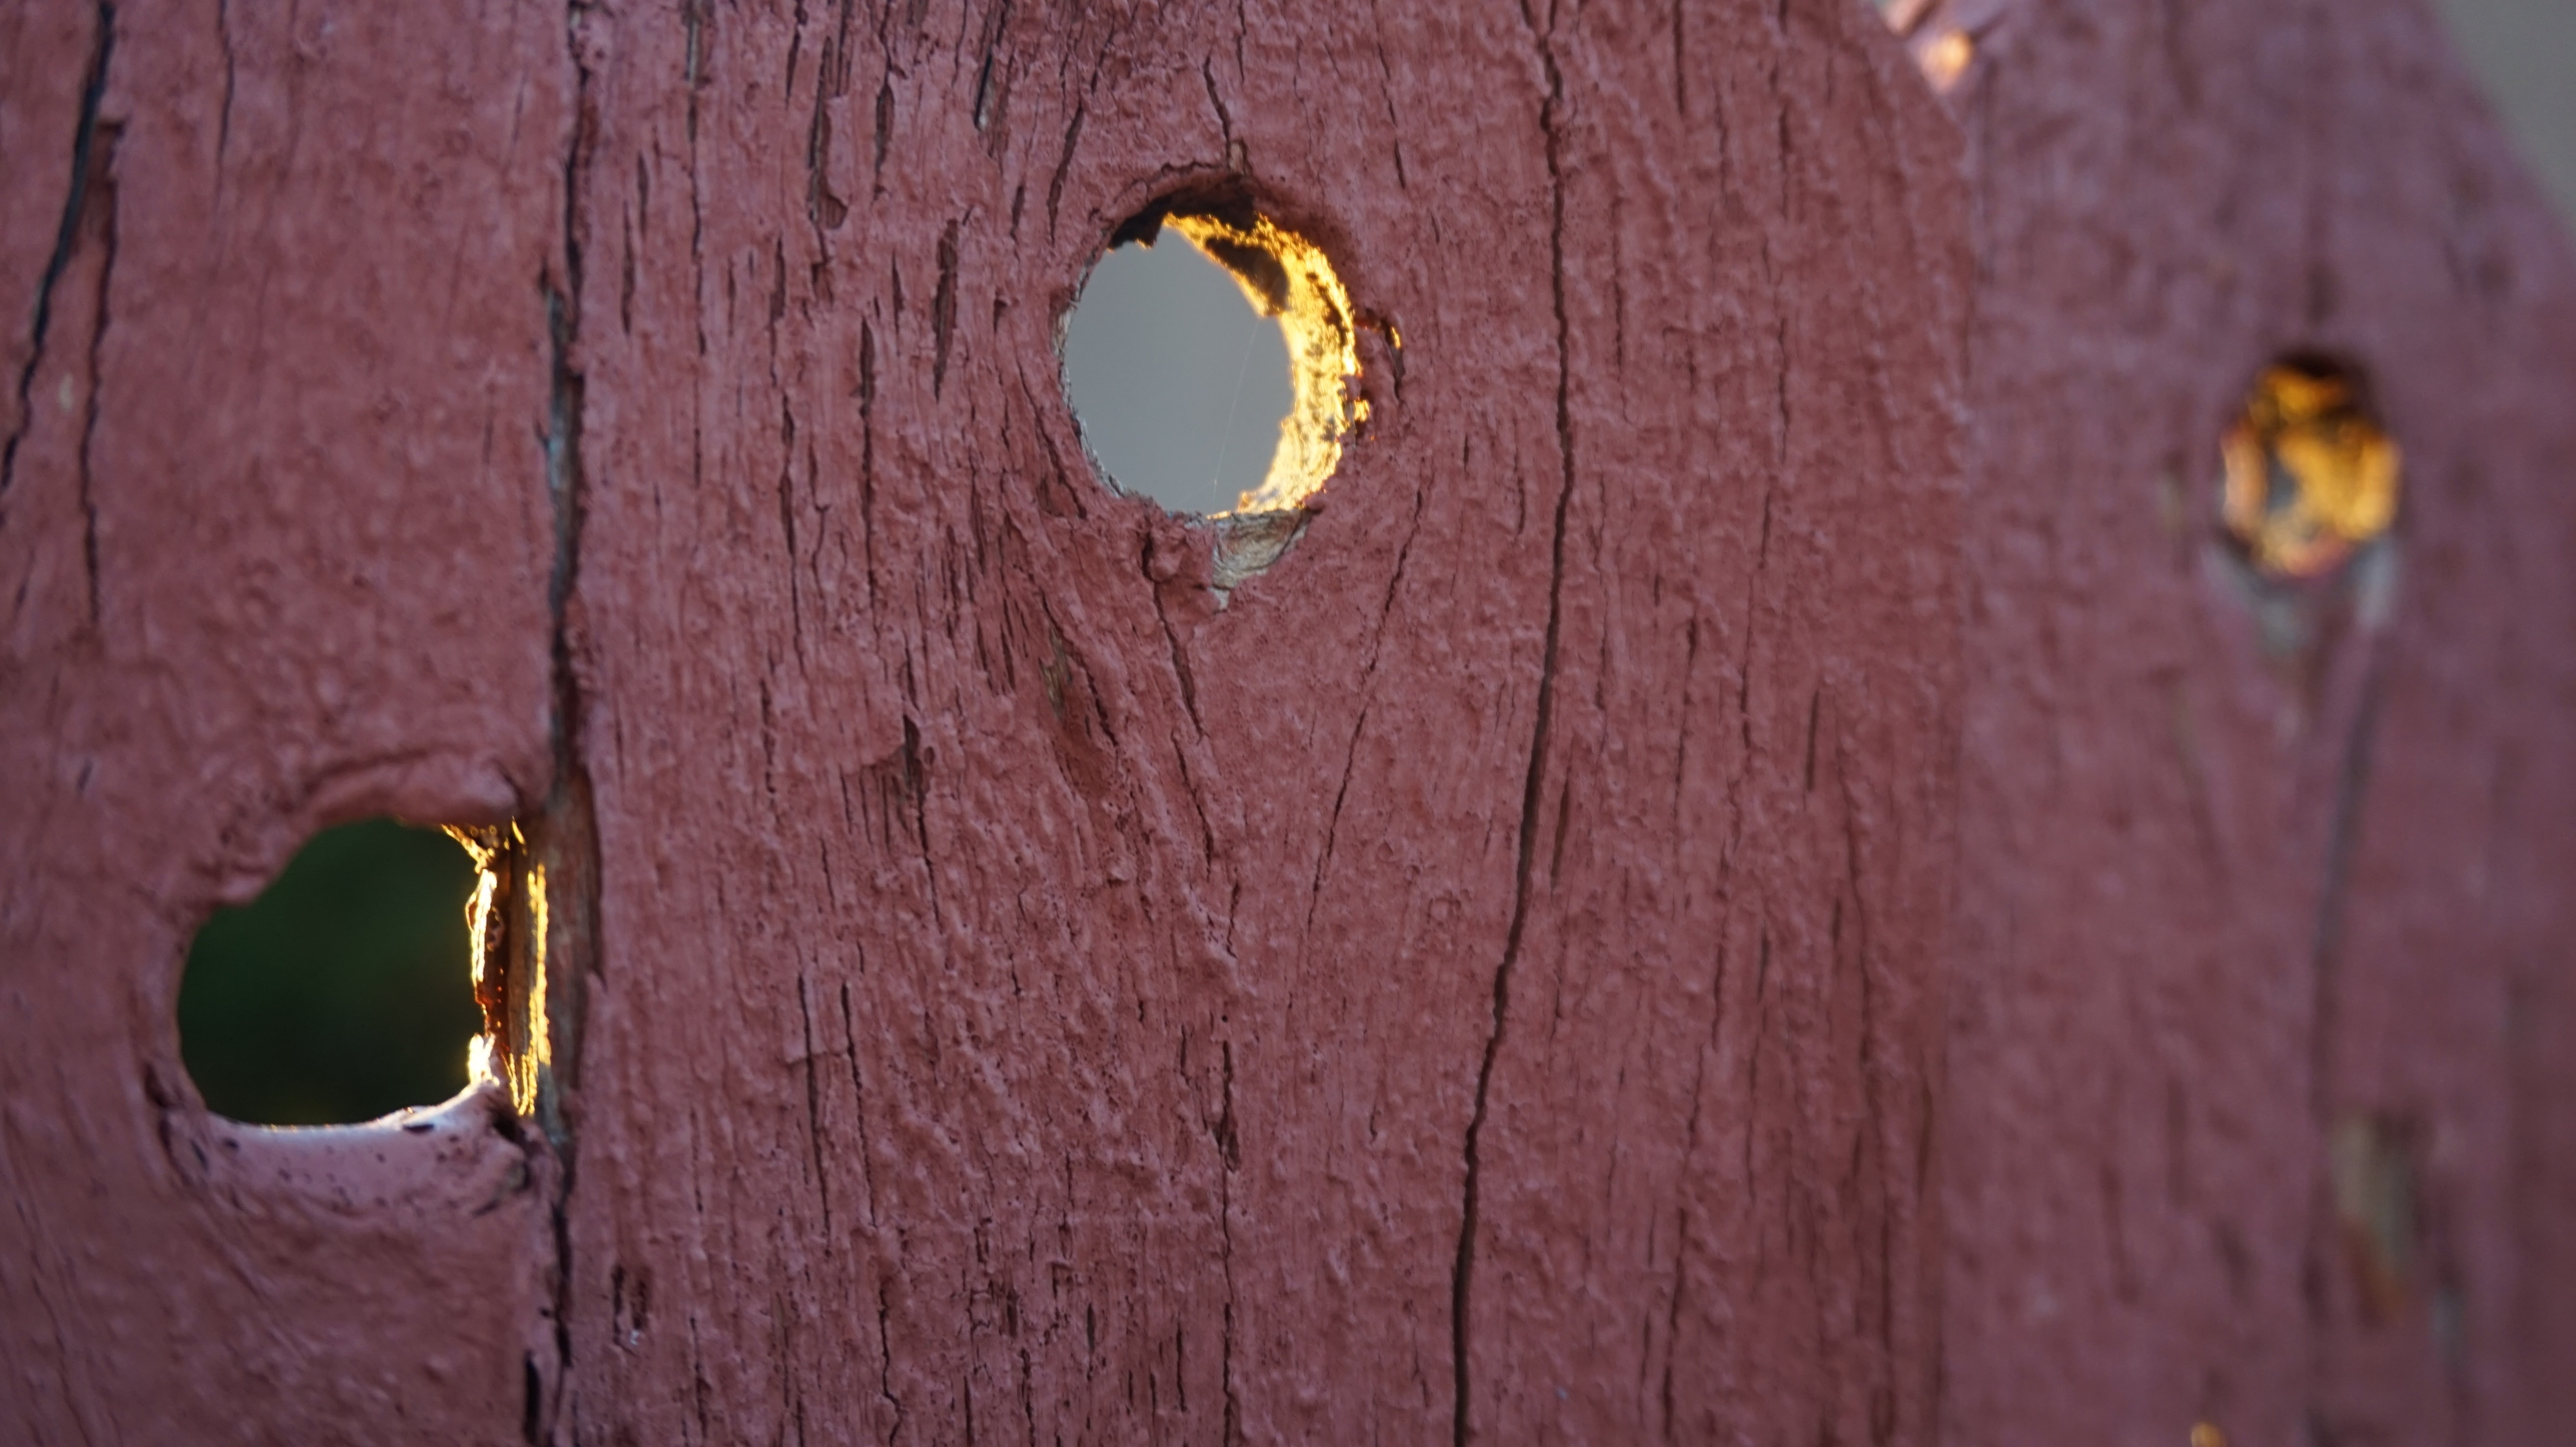
light, wood, texture, leaf, number, wall, green, red, color, yellow, lighting, close up, macro photography